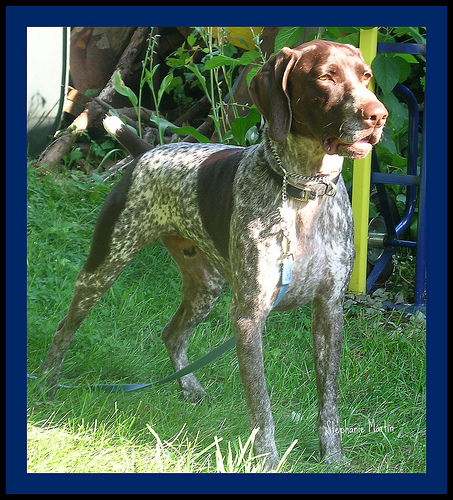
Animal: dog
Breed: german_shorthaired